Jakob Finci

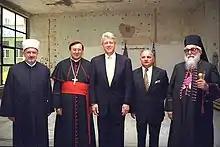
Finci alongside U.S. President Bill Clinton and representatives of the other religious communities in Bosnia and Herzegovina, 30 July 1999

Under the Dayton peace agreement that ended the war in Bosnia on 14 December 1995, membership to the parliament's upper house or presidency is reserved for one of the three ethnic groups: Bosniaks, Croats and Serbs. Minorities, or "others" outside these constituent groups, such as Jews and Roma, can be Members of Parliament, but may not stand for higher political office. Jakob Finci and Dervo Sejdić, a prominent Bosnian Roma and member of Bosnia's Roma Council, appealed to the European Court of Human Rights, arguing that Bosnia's Constitution violates the European Convention on Human Rights. The judgement was handed down in their favor in September 2009. The Court found that certain provisions of the Bosnian constitution and election law discriminate against minority groups. However, six years after the ruling, the judgement has not been implemented yet by Bosnia and Herzegovina.